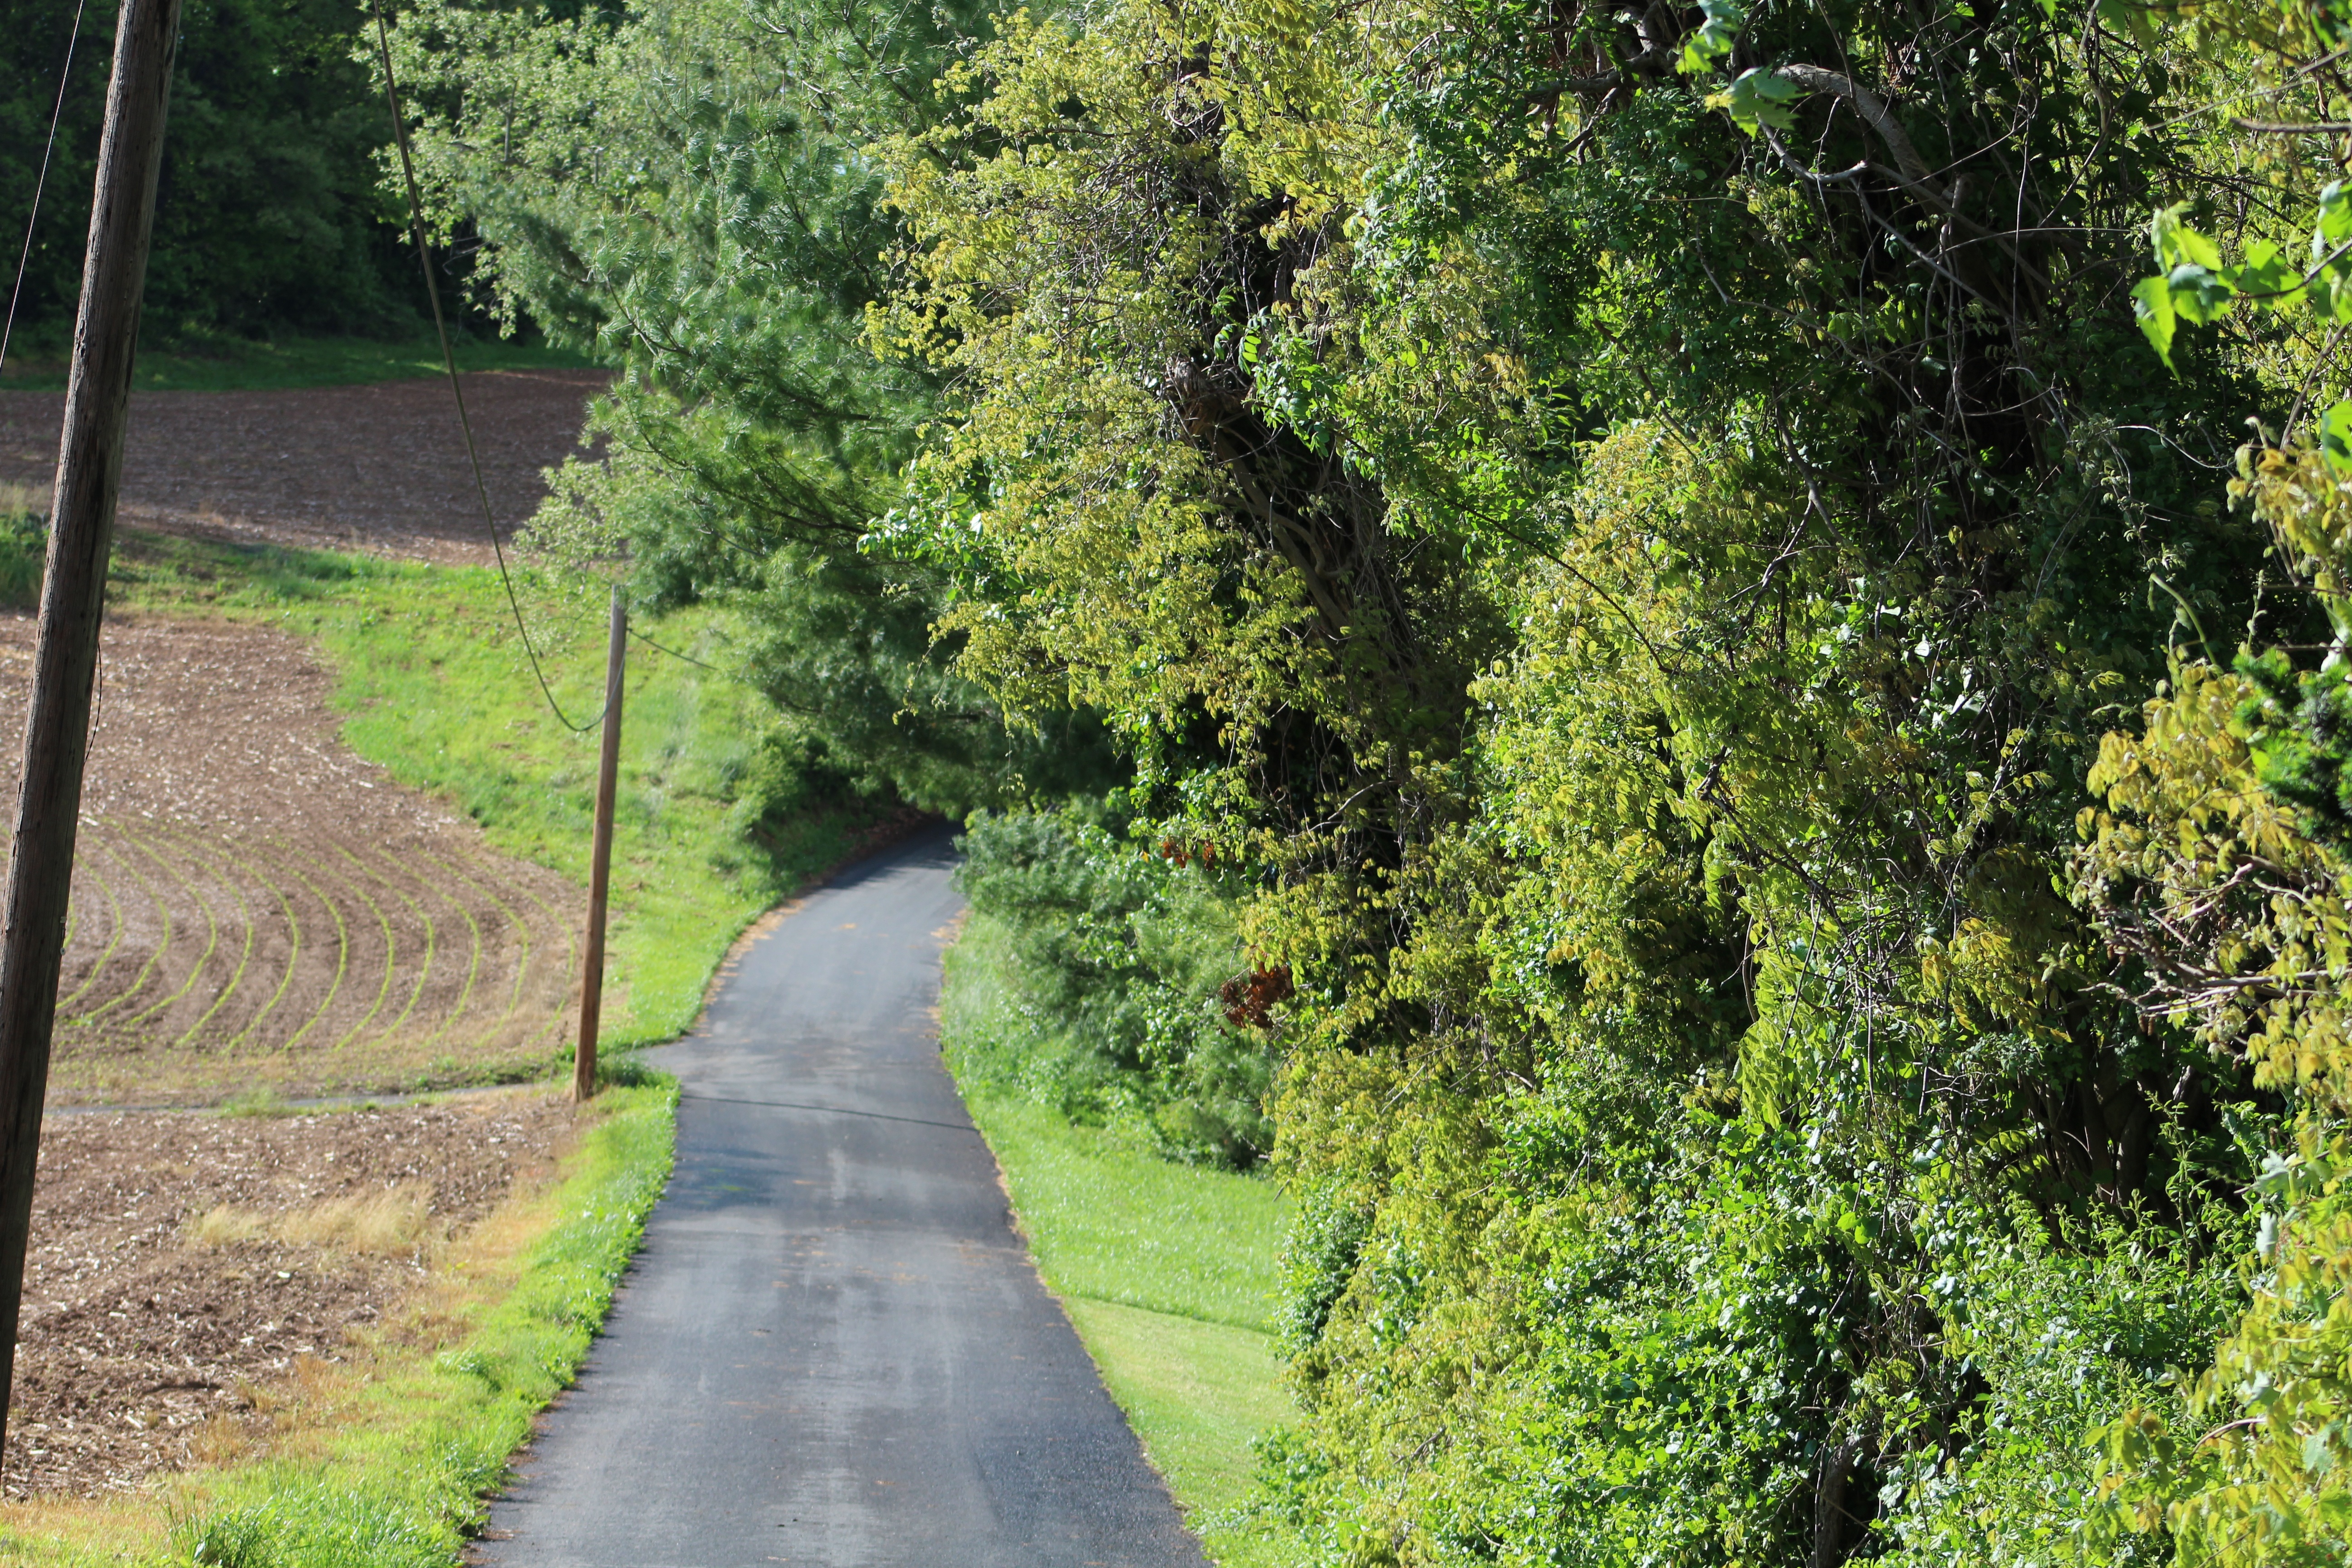
tree, forest, plant, trail, flower, river, green, jungle, garden, waterway, shrub, woodland, rural area, woody plant